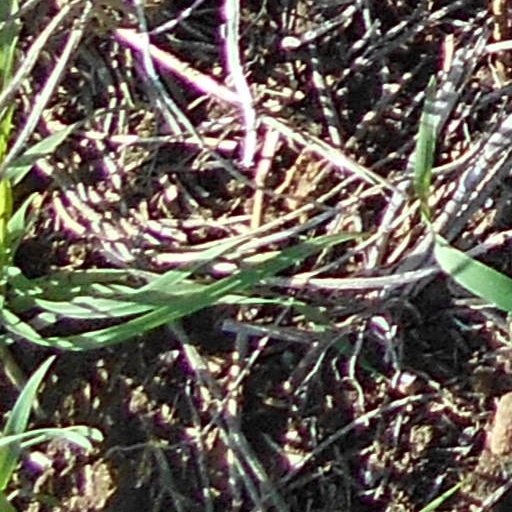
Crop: wheat